The Chill Factor (1993 film)

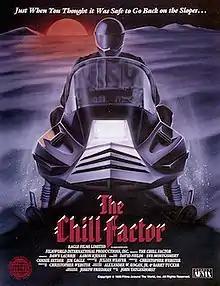

The Chill Factor, also released as Demon Possessed, is a 1993 American supernatural horror film directed by Christopher Webster and starring Dawn Laurrie, Aaron Kjenaas, and Connie Snyder. Its plot follows a group of snowmobilers who find themselves stranded at an abandoned Catholic camp run by the Dominican Order, which was co-opted by Satanists and used for occult rituals. As they spend the night, the group are subjected to various supernatural occurrences.